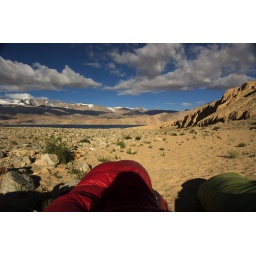
just another morning after just another night sleeping on a bed of sand beneath a sky coarse with stars